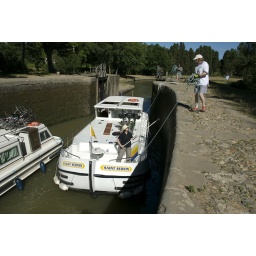
We came in low, tied up along the wall and after the water filled the lock, we left slightly higher in elevation.